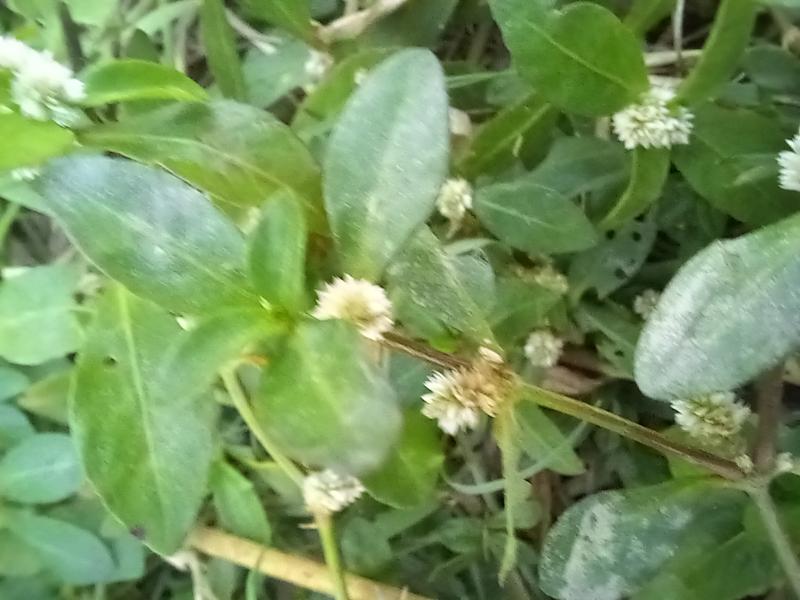
Weed species: Alternanthera philoxeroide